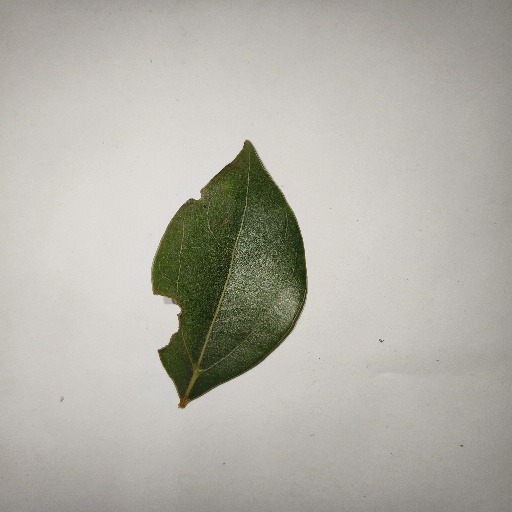
Species: Camphor
Leaf condition: Shot Hole